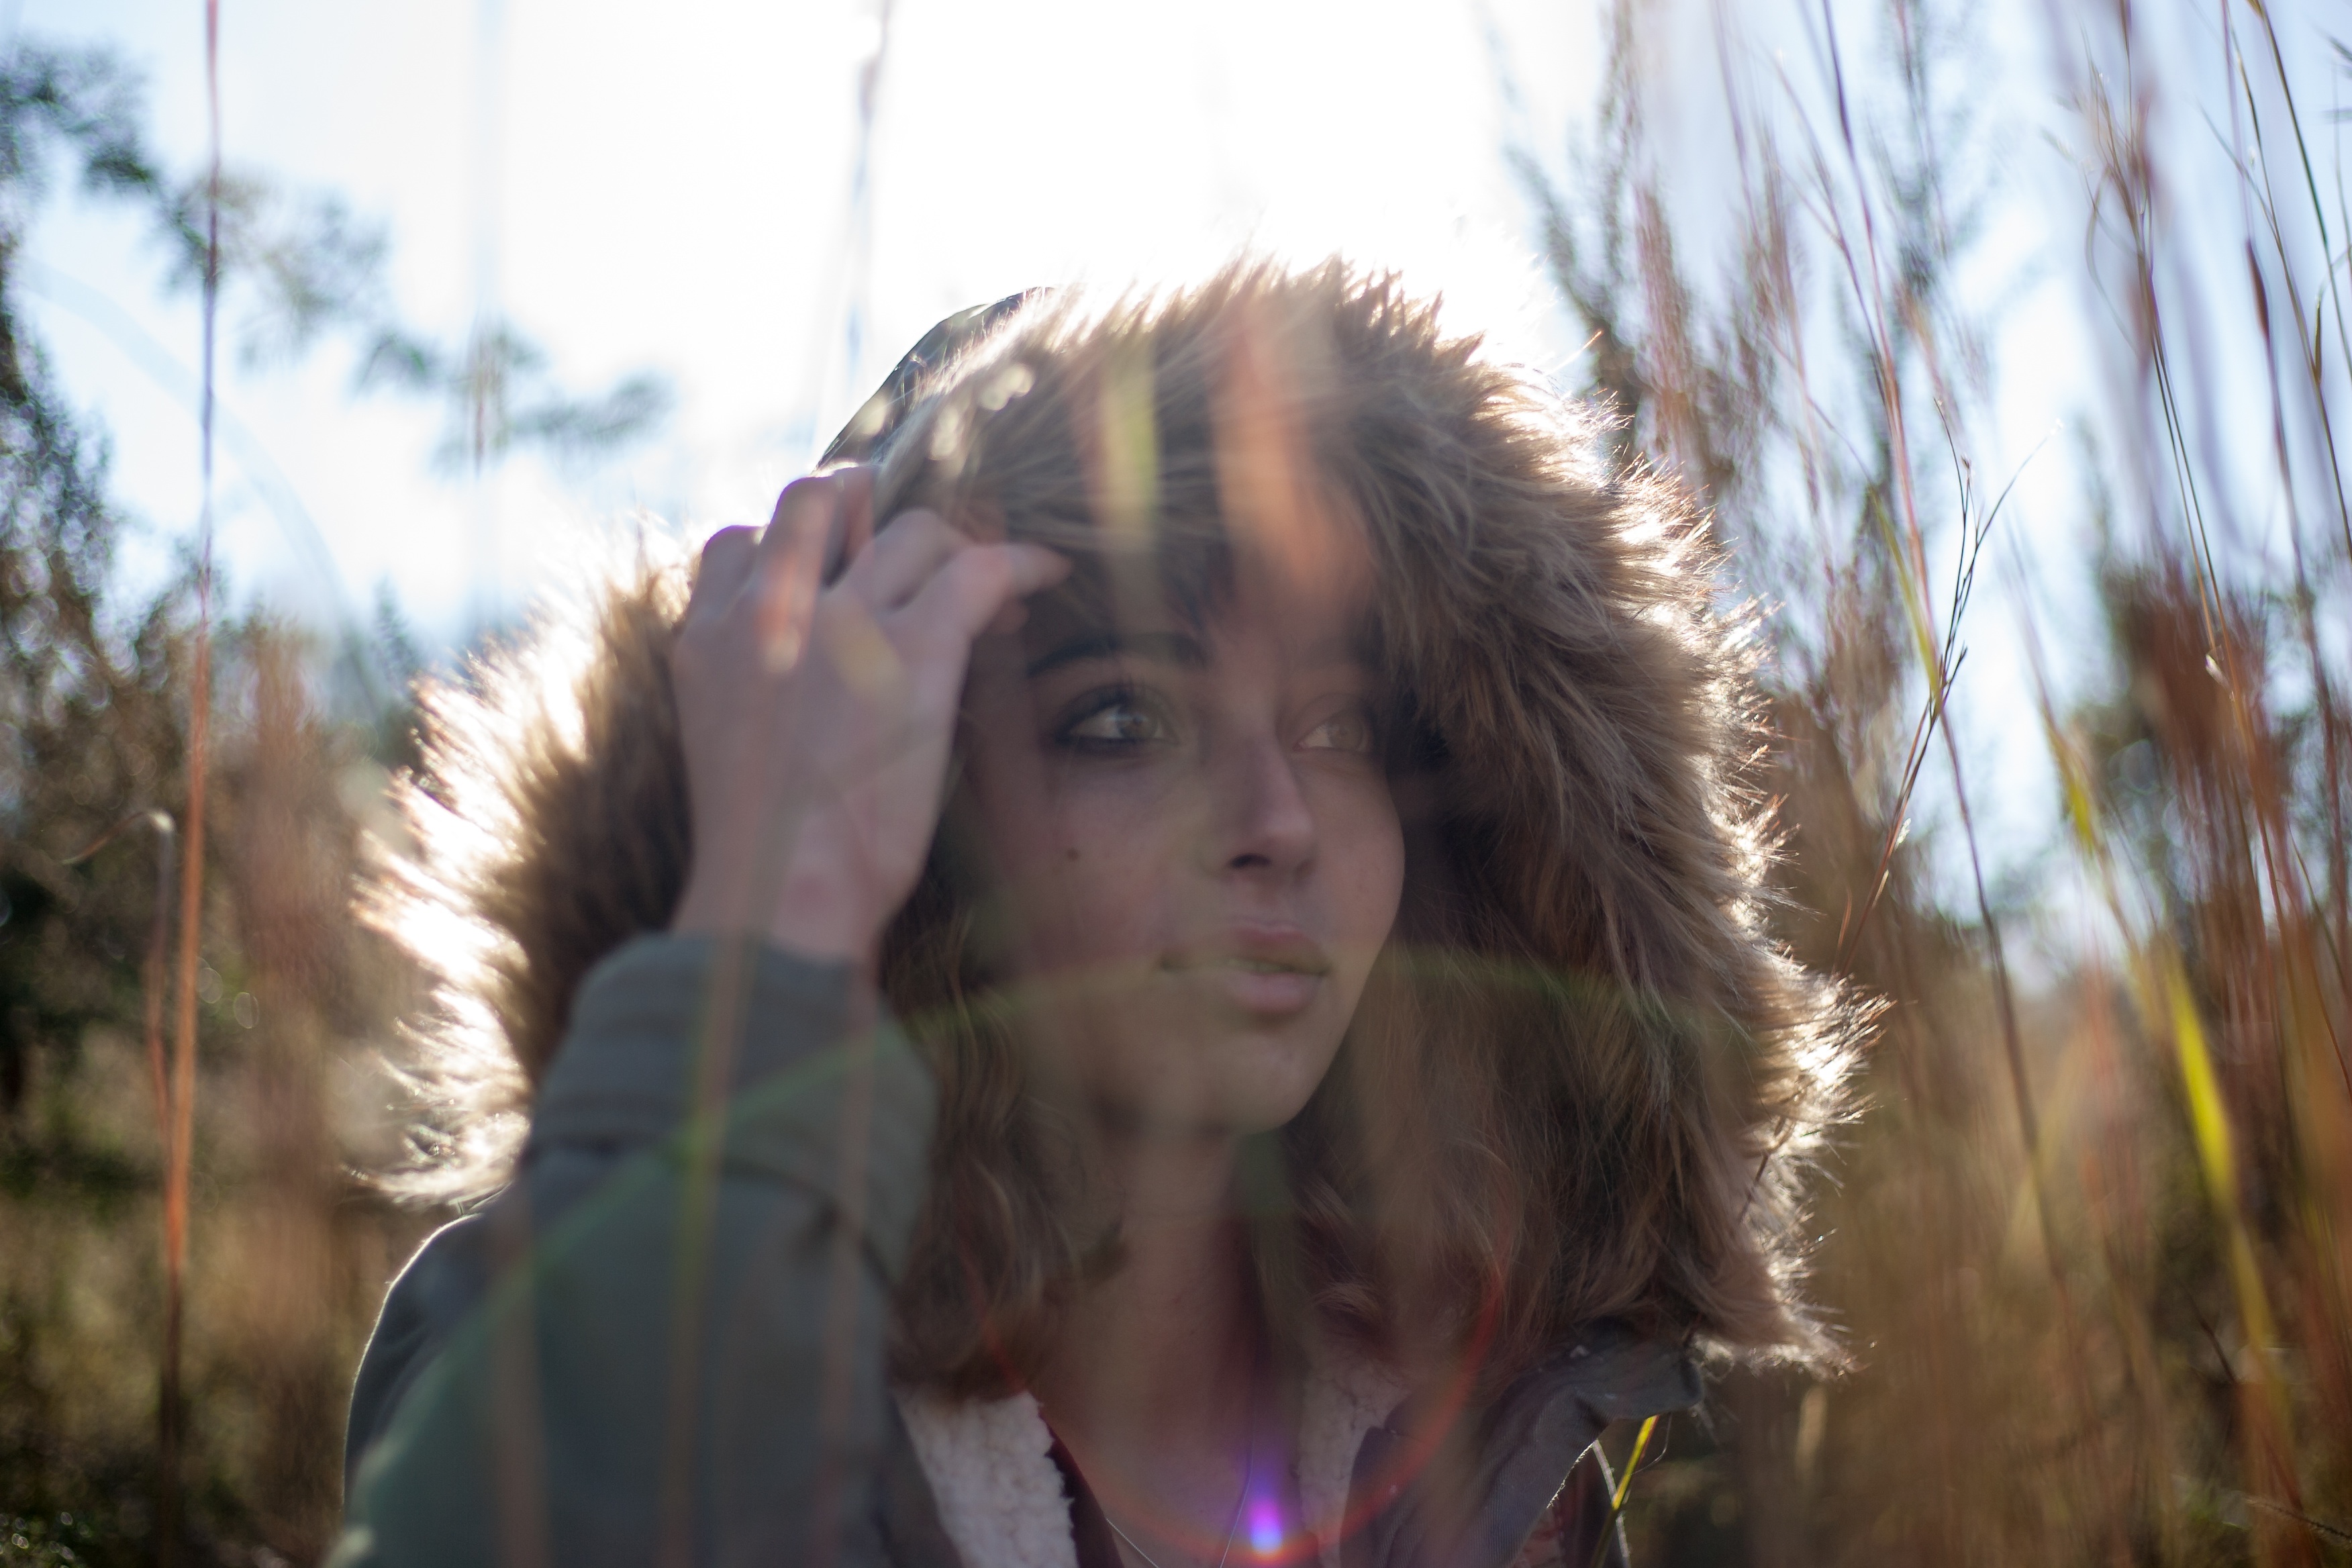
tree, grass, people, girl, hair, sunlight, portrait, spring, autumn, season, eye, beauty, photo shoot